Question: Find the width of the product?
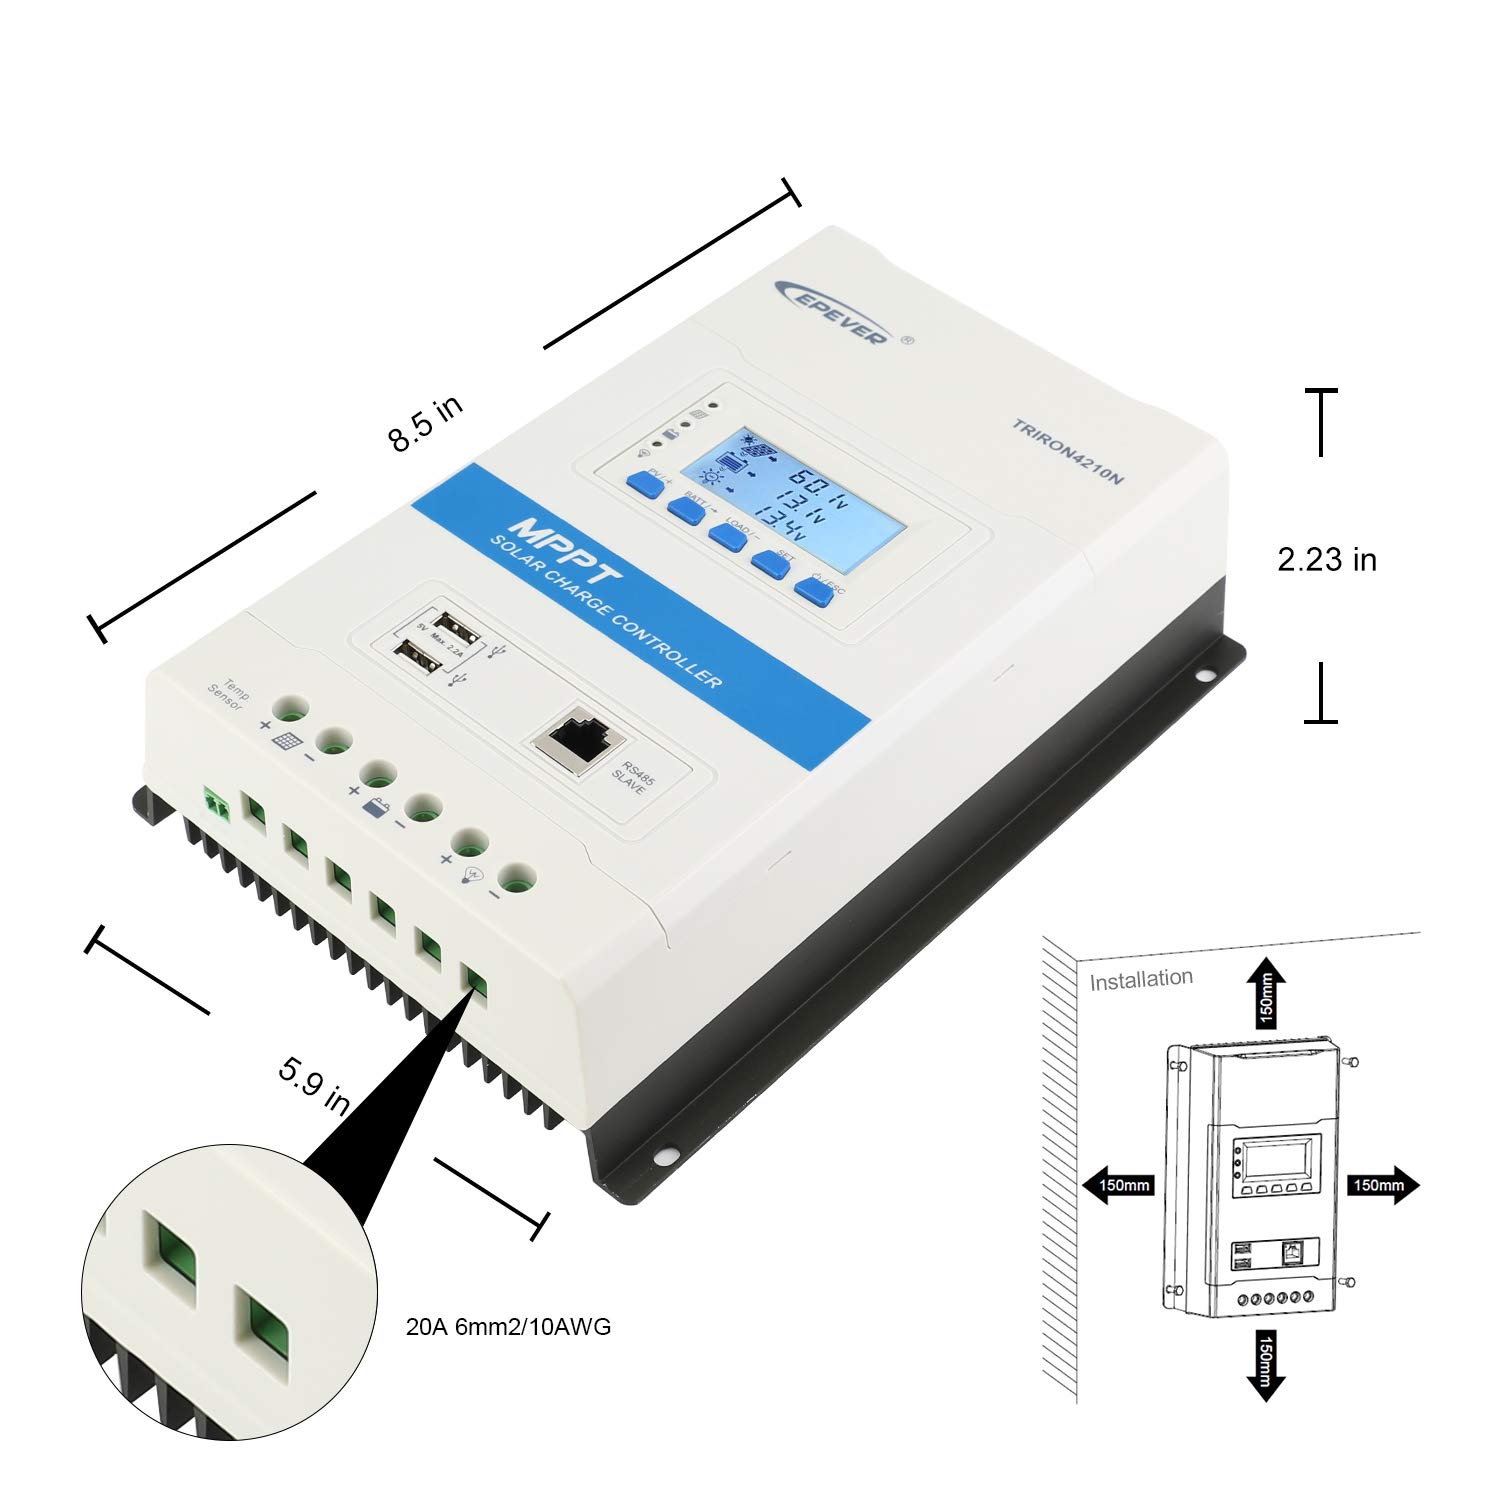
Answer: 150.0 millimetre